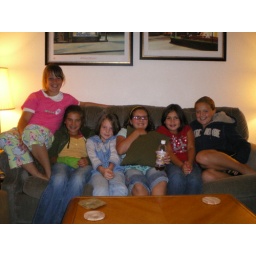
The 1st Movie at the Teacher's house for pigs group! Great time had by all!